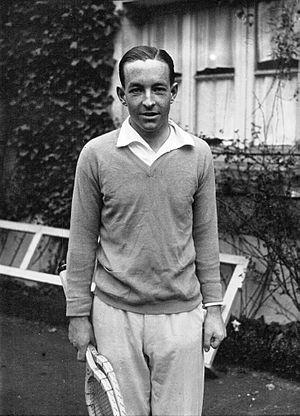
René de Buzelet, né le 24 mai 1907 à Paris et mort le 8 avril 1995 à Rébénacq, est un joueur de tennis français.